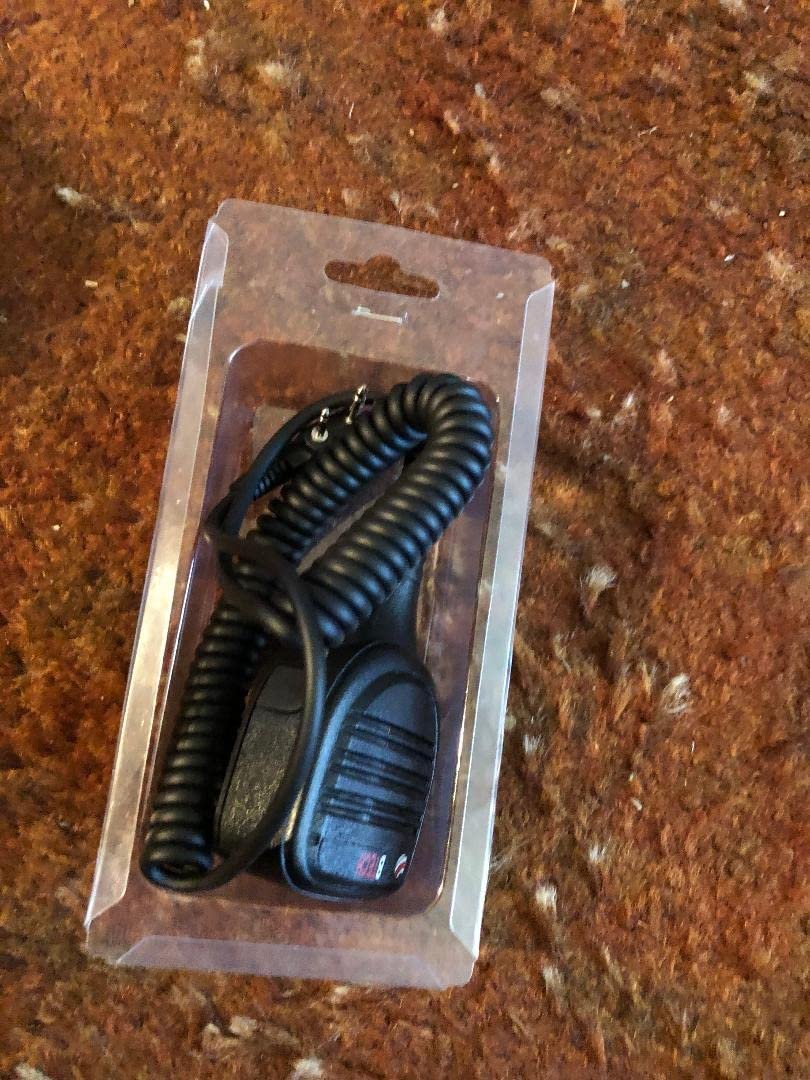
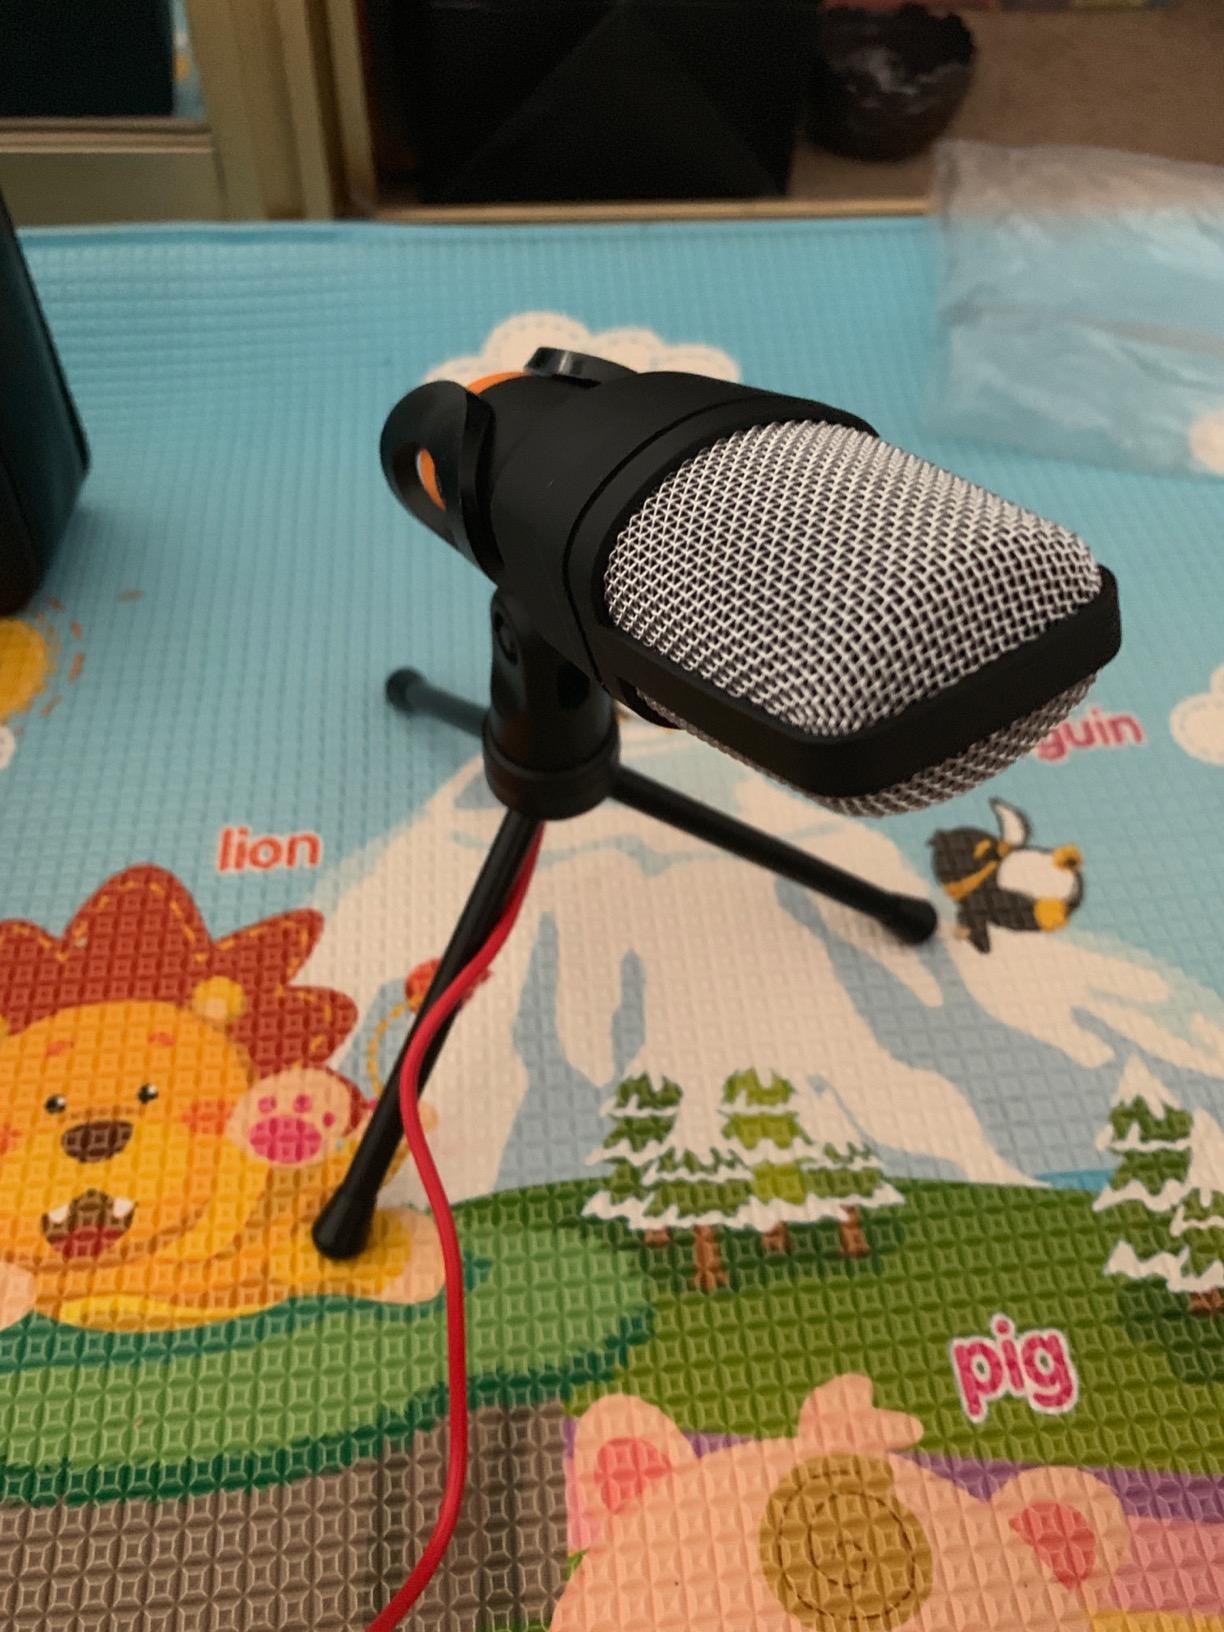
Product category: microphone
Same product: no